History of Australian naval aviation

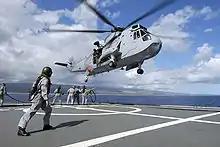
A Sea King hovering above the flight deck of in 2008, prior to a helicopter in-flight refuel exercise

During the 1990s, the FAA ordered several refurbished Kaman SH-2G Super Seasprite helicopters to operate from the "Anzac"-class frigates in the anti-submarine and anti-surface roles. Although due to enter service in the early 2000s, the helicopters were not operational until 2006, and were grounded shortly after with concerns over their airworthiness, flight control system, crash survivability, and inability to operate in poor weather. The delays and problems with the acquisition led to the cancellation of the project in March 2008, and the completed helicopters were returned to Kaman.